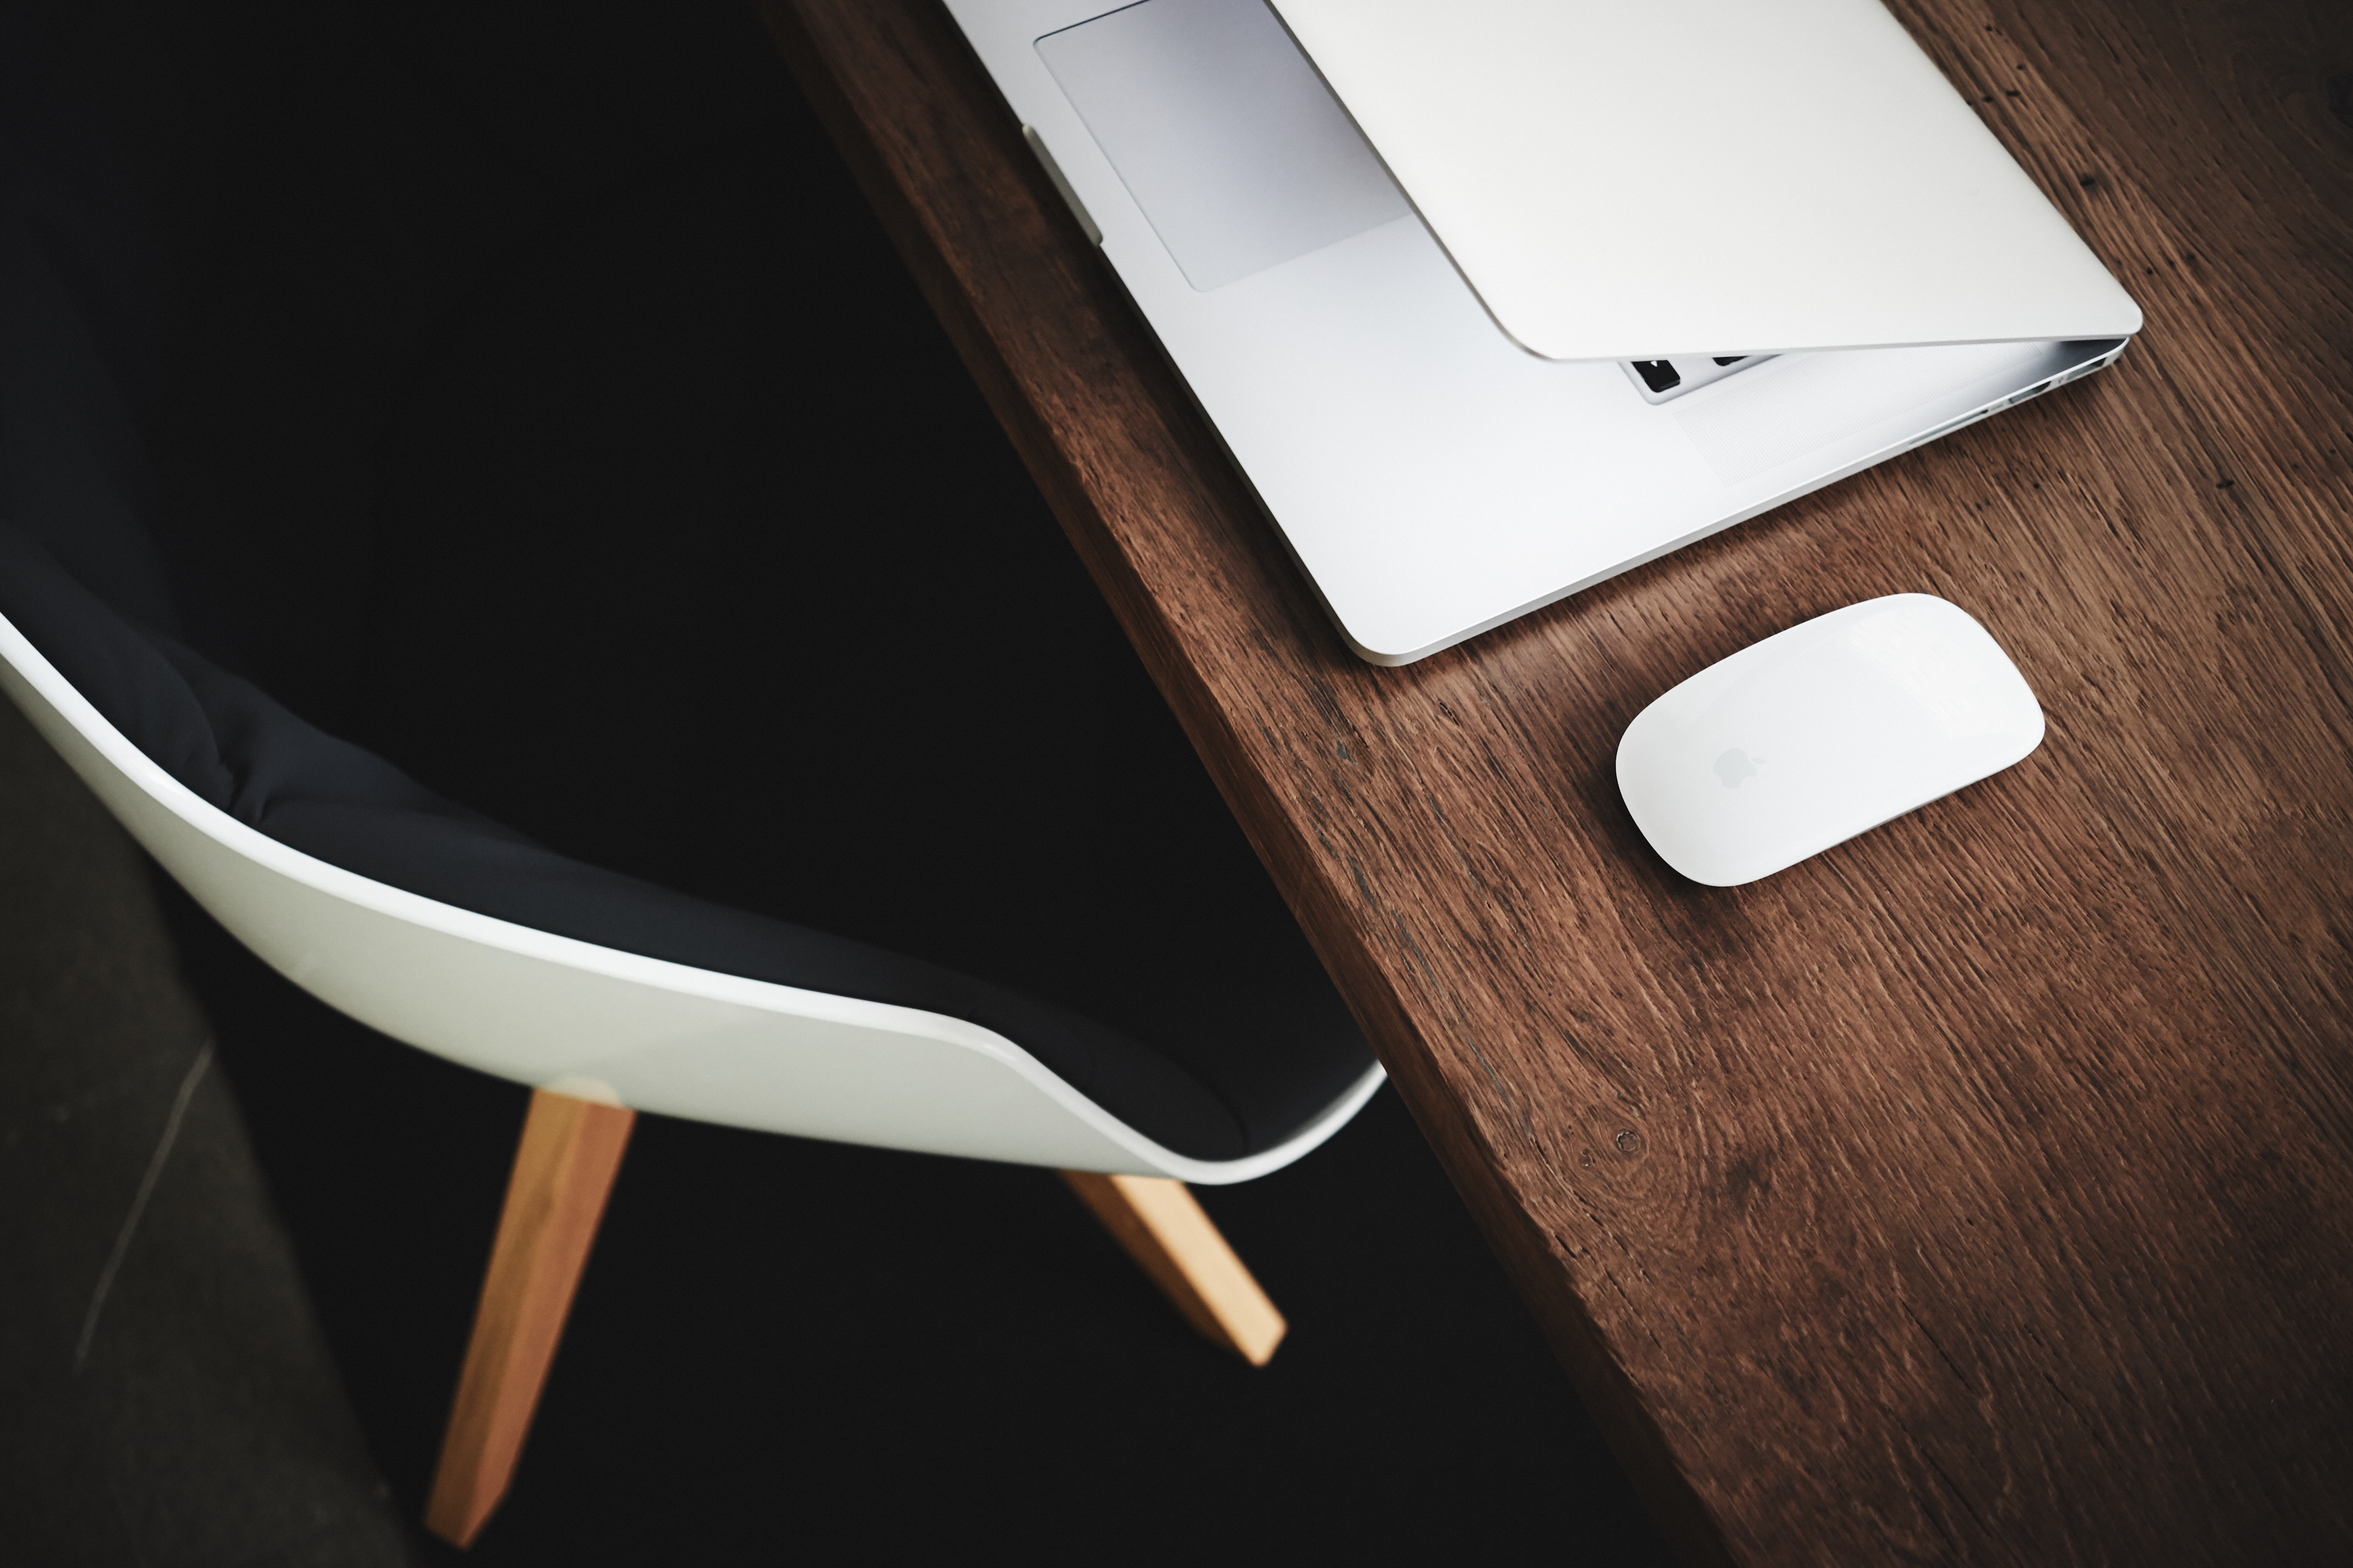
apple, table, white, chair, office, furniture, lighting, design, shape, armrest